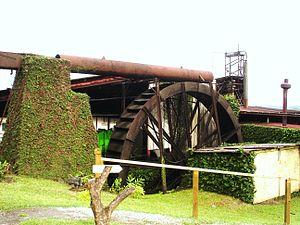
Roue à aubes, située dans la rhumerie ""Domaine Severin"" à Sainte-Rose en Guadeloupe - France"
La Guadeloupe est une destination prisée pour le tourisme, pour ses plages de sable blanc ou de sable noir, ses cascades, ses musées, sa faune et sa flore, et ses nombreux sites à découvrir au hasard de la visite de certaines communes de l'île. La Guadeloupe offre aussi de nombreuses activités sportives, comme le nautisme, randonnées, découverte des fonds marins, pêche au gros, visite de Grand-cul-de-sac-Marin, etc. C'est ainsi la première destination touristique de l'Outremer français. En effet le tourisme guadeloupéen met en avant tous les atouts de l’île aussi bien le soleil et la mer que la forêt et le volcan : la Soufrière. La Guadeloupe est attractive surtout durant l’hiver où les touristes cherchent la chaleur sur les belles plages.